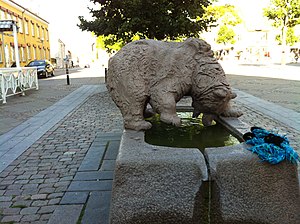
Torvet (Nykøbing Falster)
"""Bjørnenbrønden"" på Torvet."
Bjørnebrønden på Torvet in Nykøbing Falster, Danmark. Udført af Mogens Boggild (1901-1987) i 1939.
Torvet er en den største og mest befærdede plads i Nykøbing Falster. Torvet kan føres tilbage til den middelalderlige Nykøbing, og det ligger, hvor adskillige gamle gader fra middelalderen mødes, heriblandt gågaden, der den centrale shoppinggade, der forbinder torvet området omkring vandtårnet og Klosterkirken.